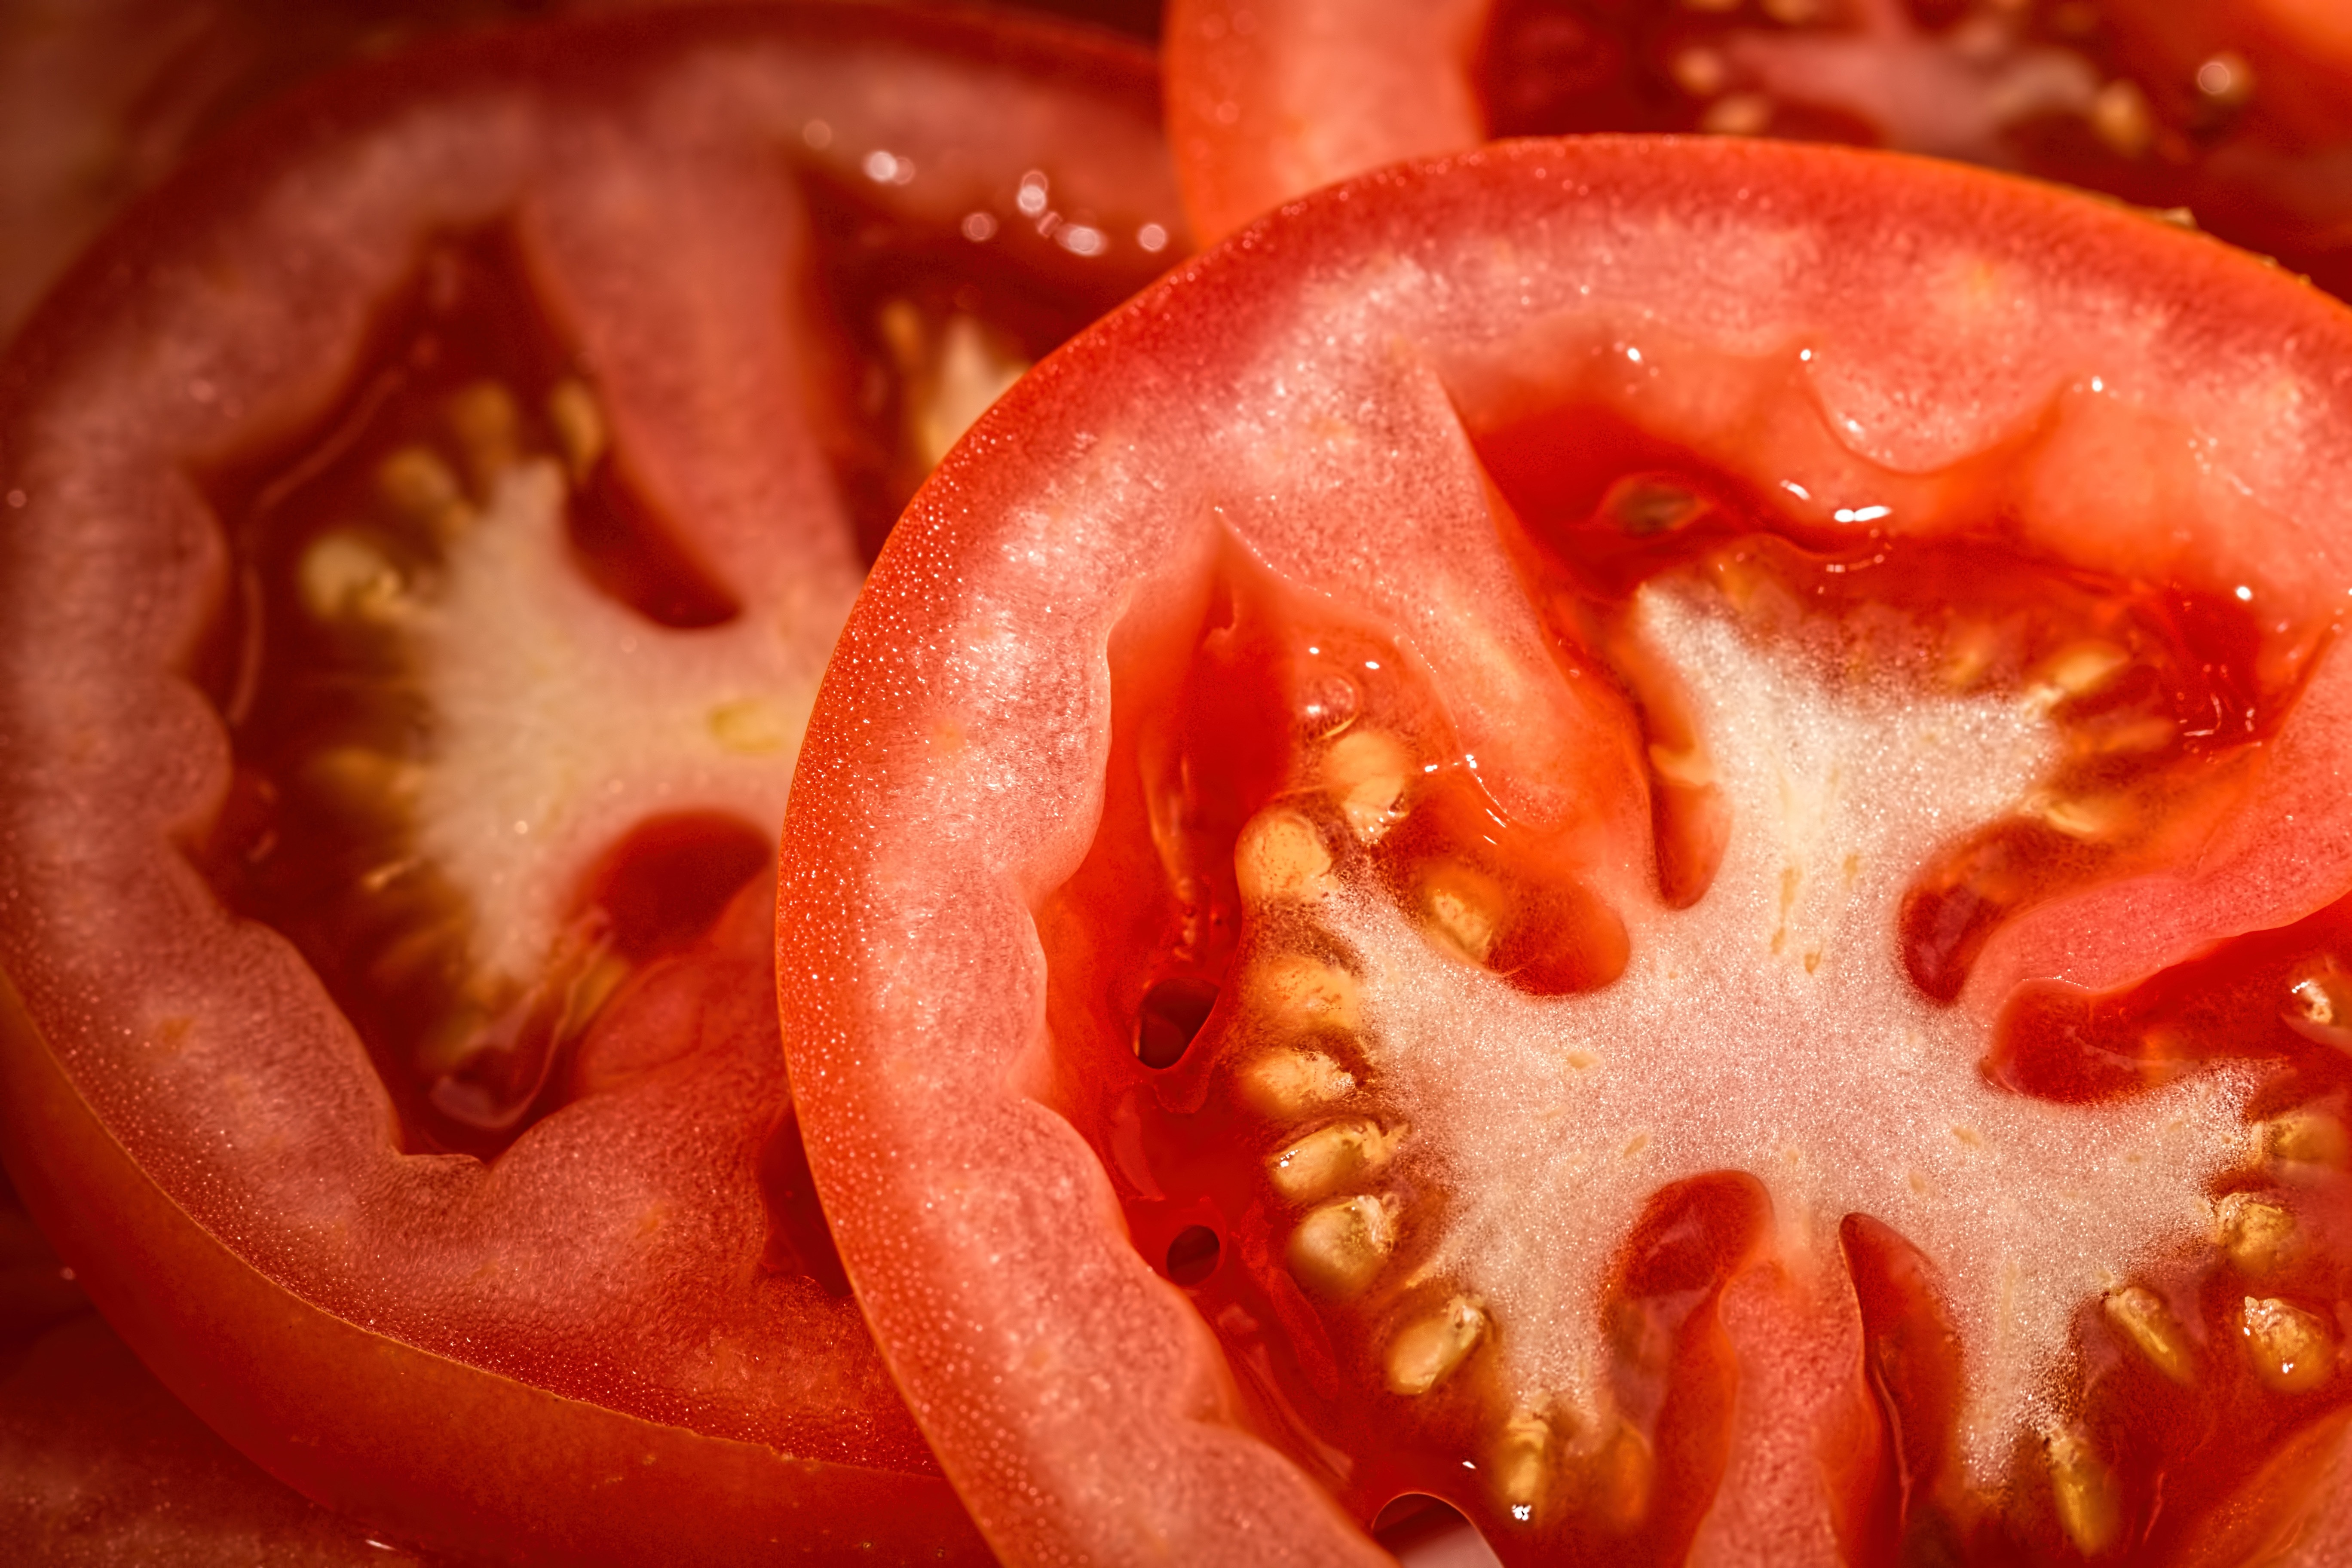
red, tomato, solanum, close up, mouth, fruit, vegetable, plant, food, nightshade family, organism, macro photography, jaw, flesh, produce, food spoilage